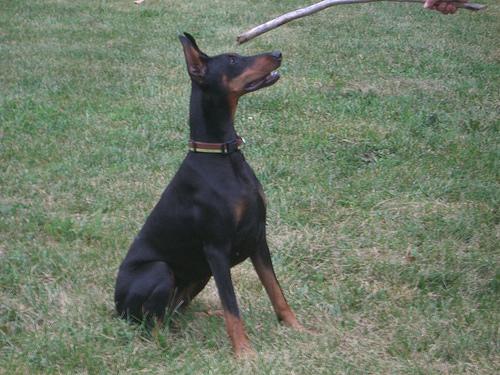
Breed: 209-n000054-Doberman